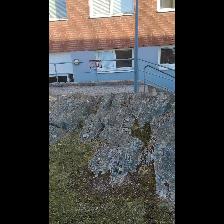
Label: NonHuman